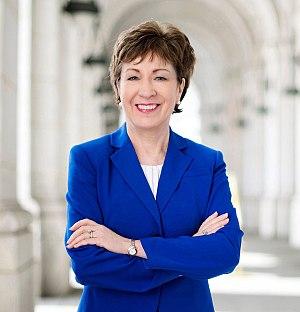
Susan Margaret Collins, née le 7 décembre 1952 à Caribou, est une femme politique américaine, membre du Parti républicain et sénatrice du Maine au Congrès fédéral depuis 1997.
Le Maine /mɛn/ est un État des États-Unis situé à l’extrême nord-est du pays. Il est bordé à l’ouest et au nord par la province canadienne du Québec, au nord-est par la province du Nouveau-Brunswick, au sud-est par l'océan Atlantique, à l'ouest et légèrement au sud par l’État du New Hampshire. Le Maine constitue la partie la plus septentrionale de la Nouvelle-Angleterre et la plus orientale des États-Unis. Il est connu pour ses paysages, et notamment pour ses côtes rocheuses et dentelées, ses montagnes basses et vallonnées et ses immenses forêts. Il est également reconnu pour ses spécialités de fruits de mer, notamment les homards et les palourdes.